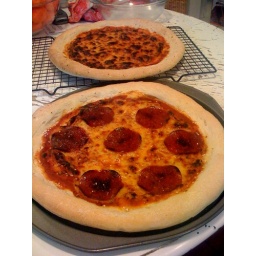
home made pizza for the kids tonight. Recipe from the KitchenAid Mixer. Cookbook. I fermented the dough overnight in the fridge.